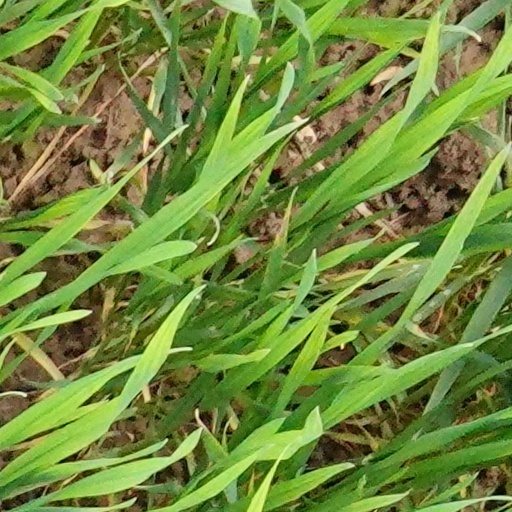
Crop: wheat